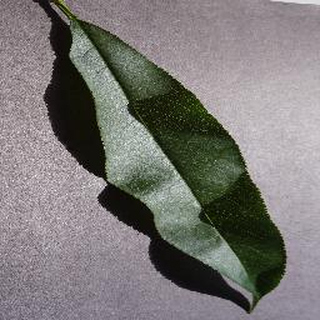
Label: healthy_peach